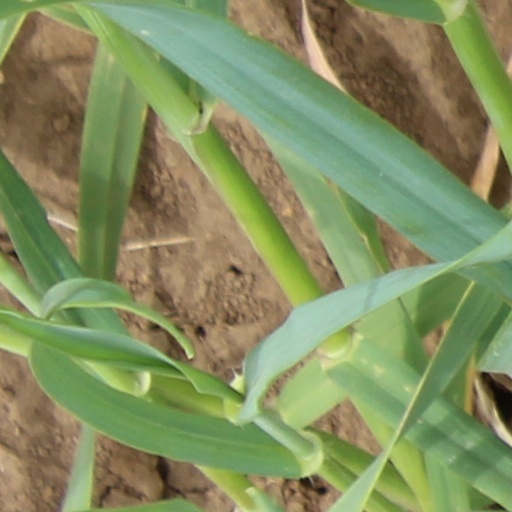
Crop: wheat